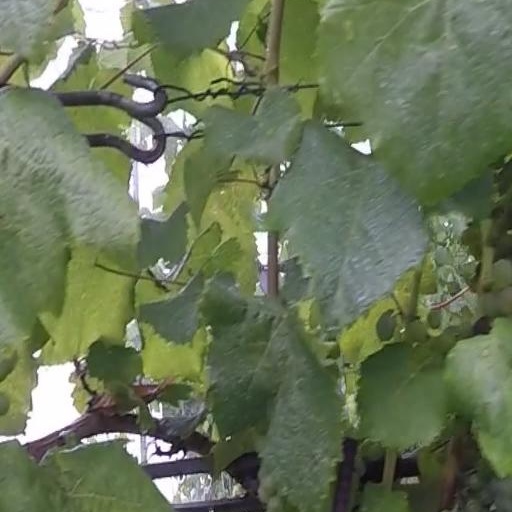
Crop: grape